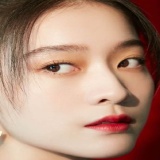
diễn viên Trương Tuyết Nghênh